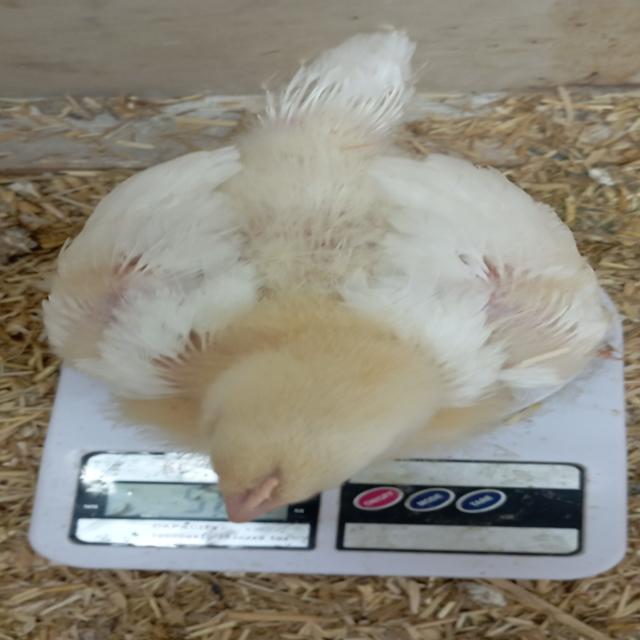
Weight: 506 g